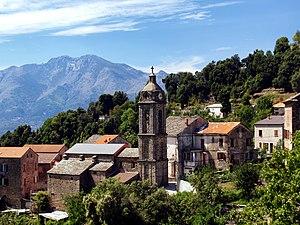
Bustanico est une commune française située dans la circonscription départementale de la Haute-Corse et le territoire de la collectivité de Corse. Bustanico est située dans la pieve du Bozio.